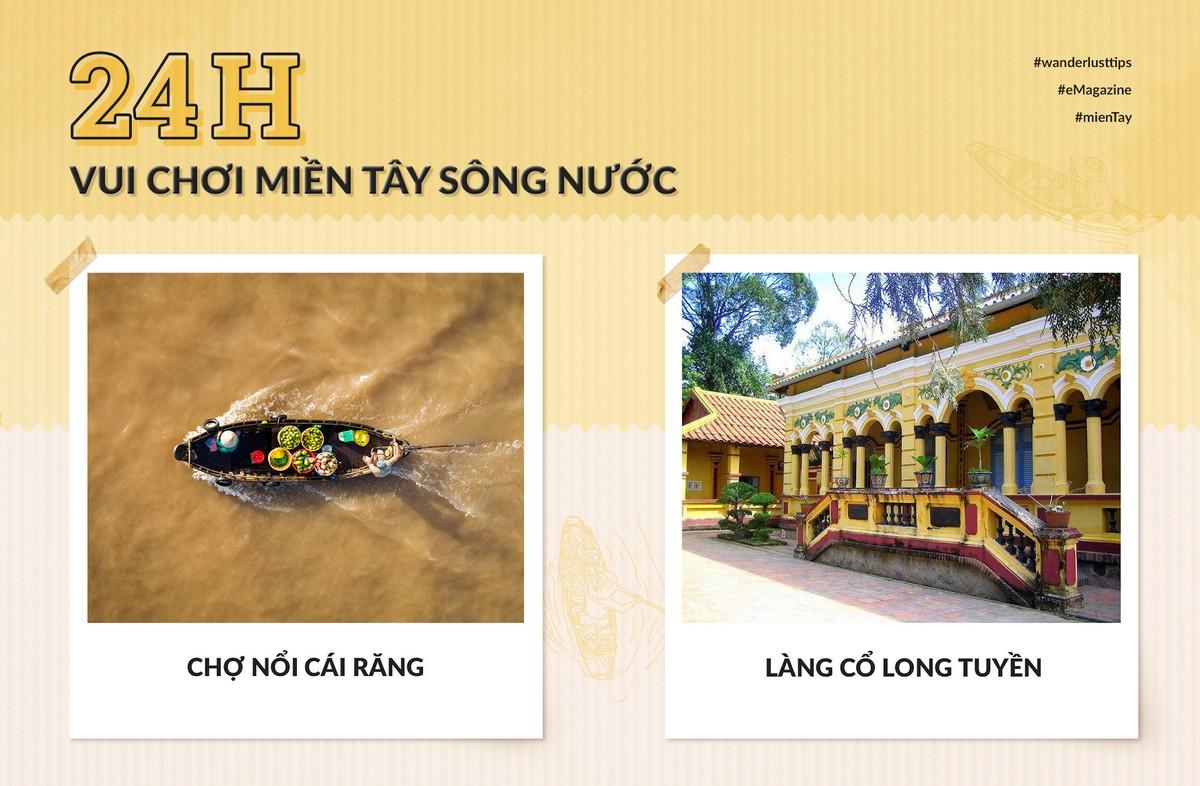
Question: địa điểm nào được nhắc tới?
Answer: chợ nổi cái răng và làng cổ long tuyền